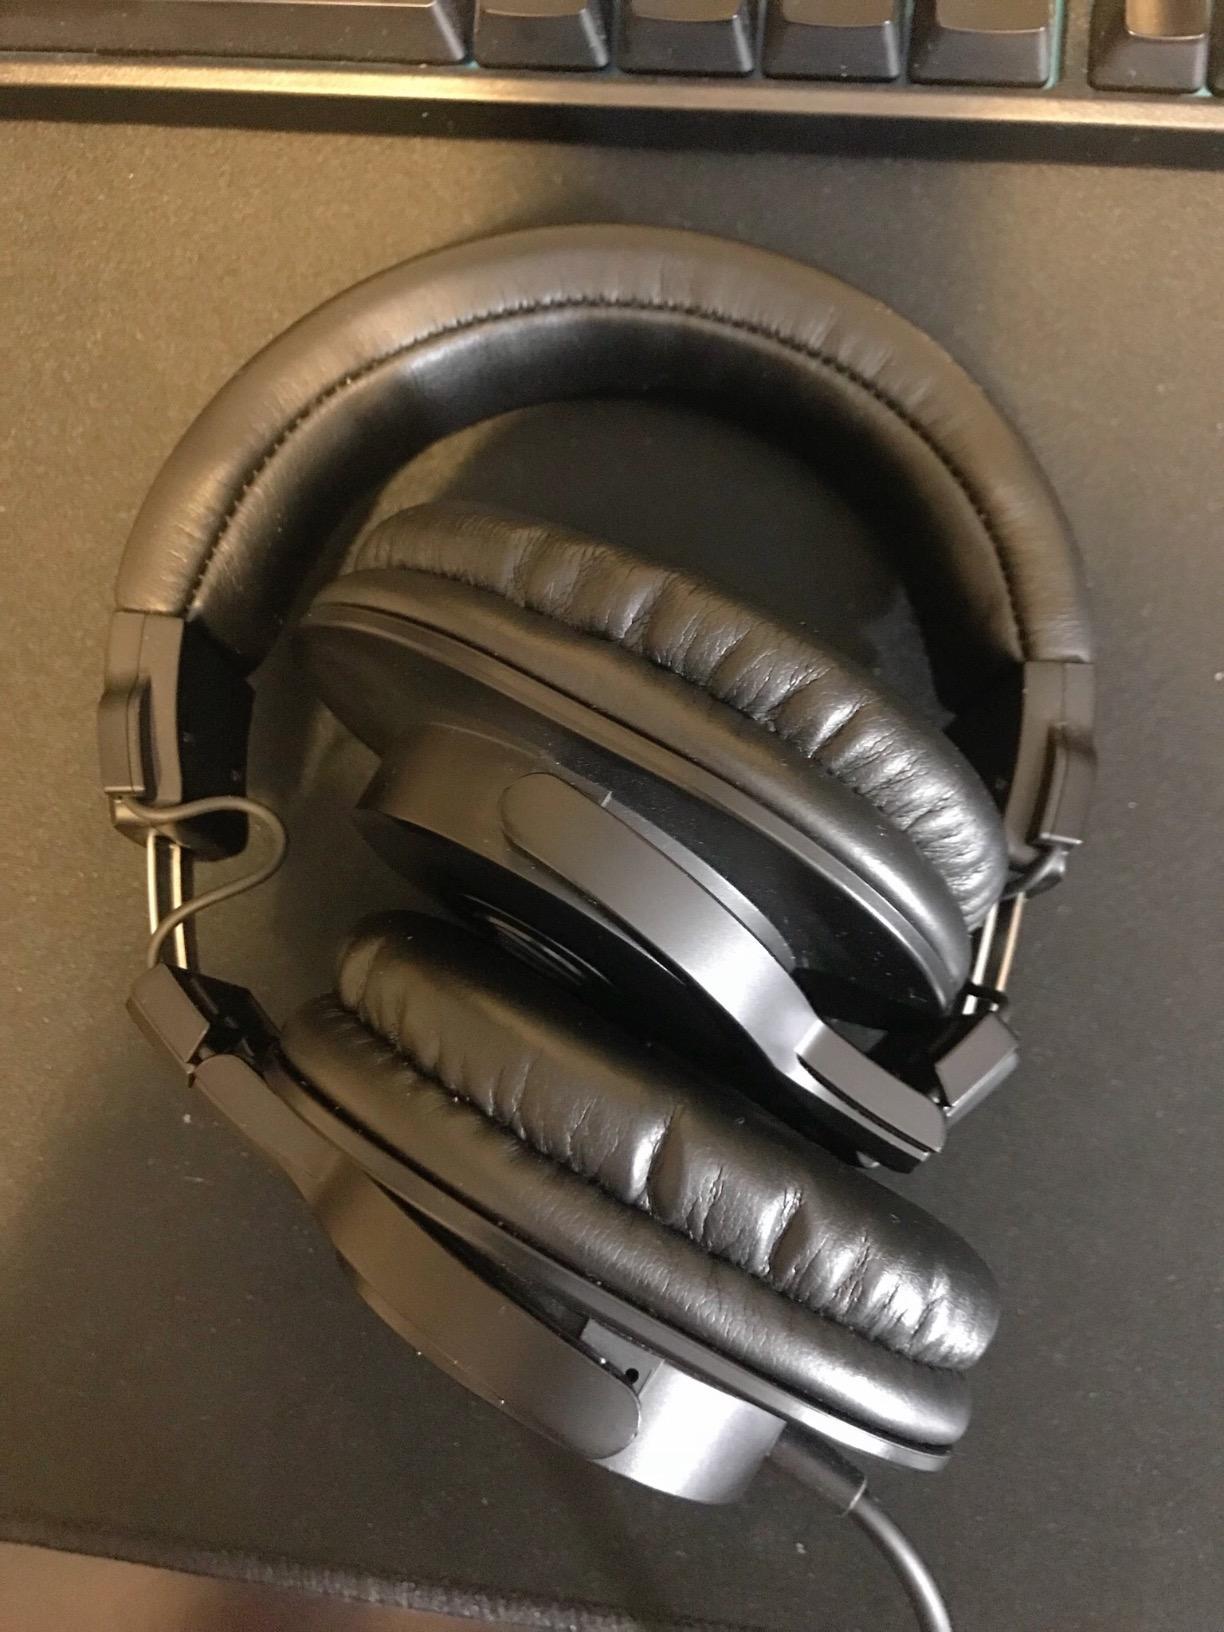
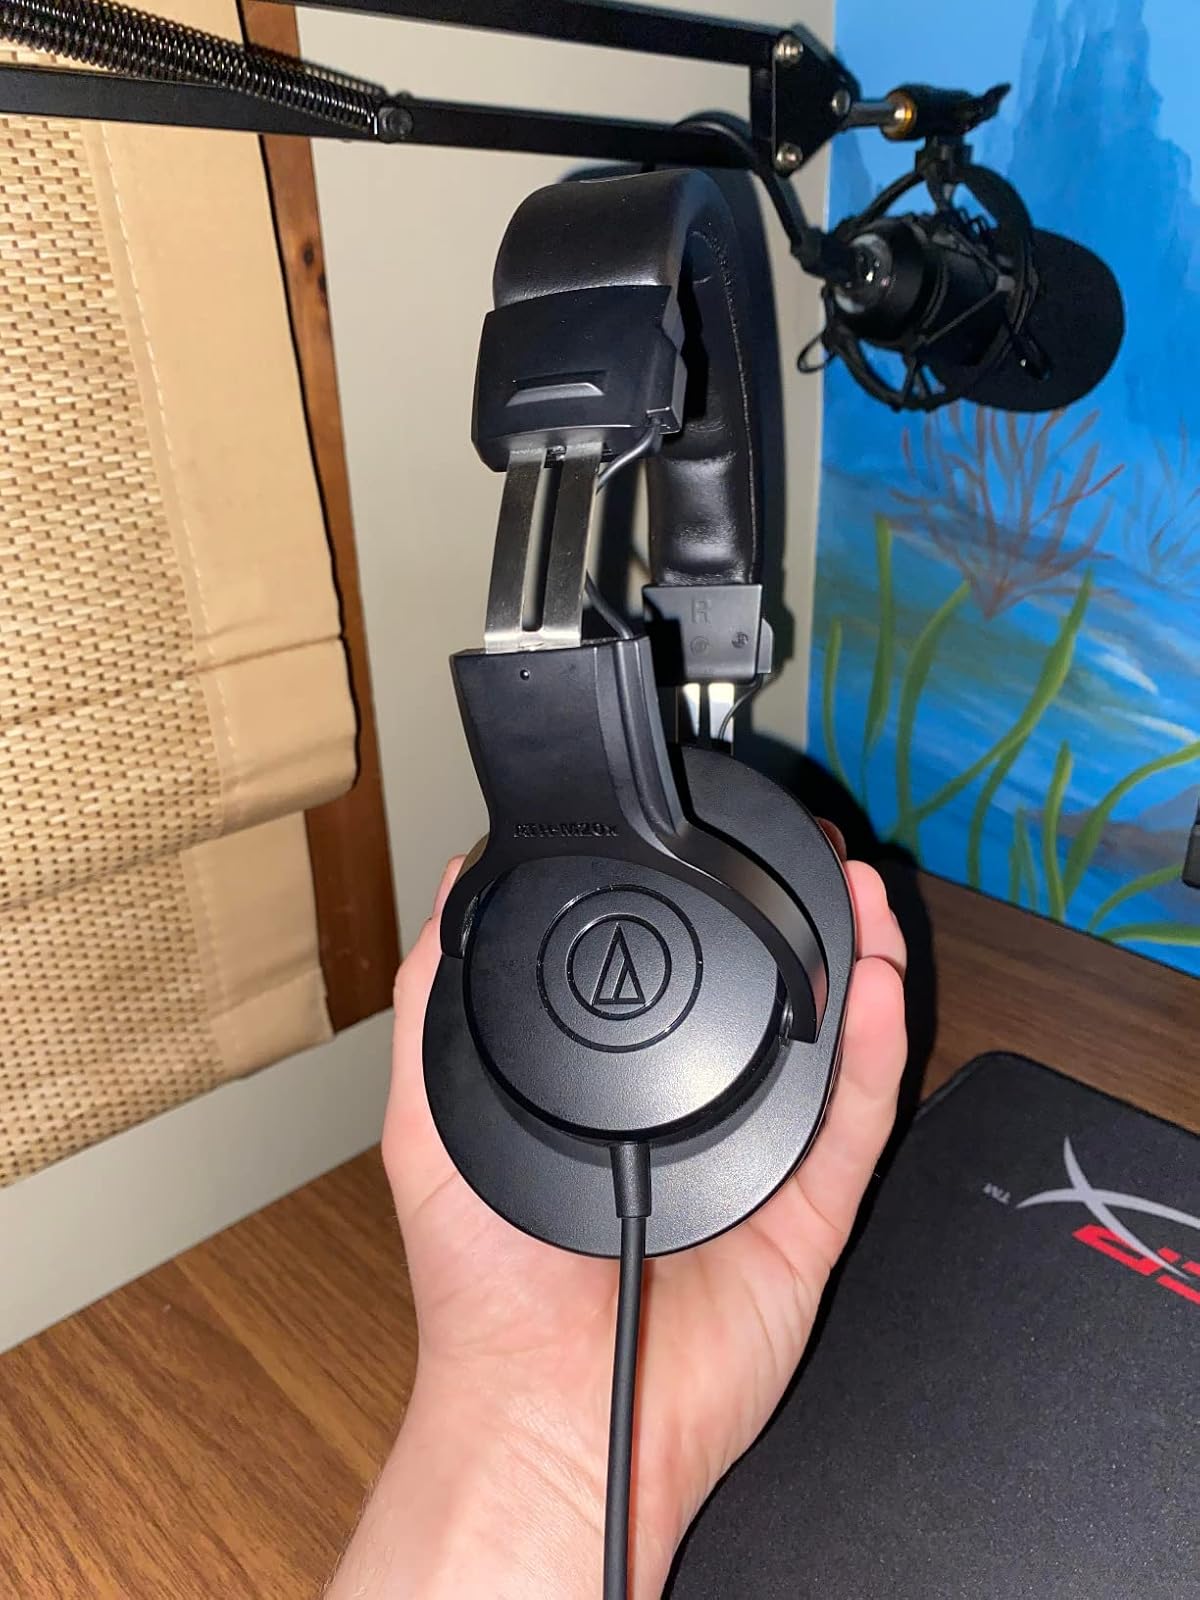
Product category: headphones
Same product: no